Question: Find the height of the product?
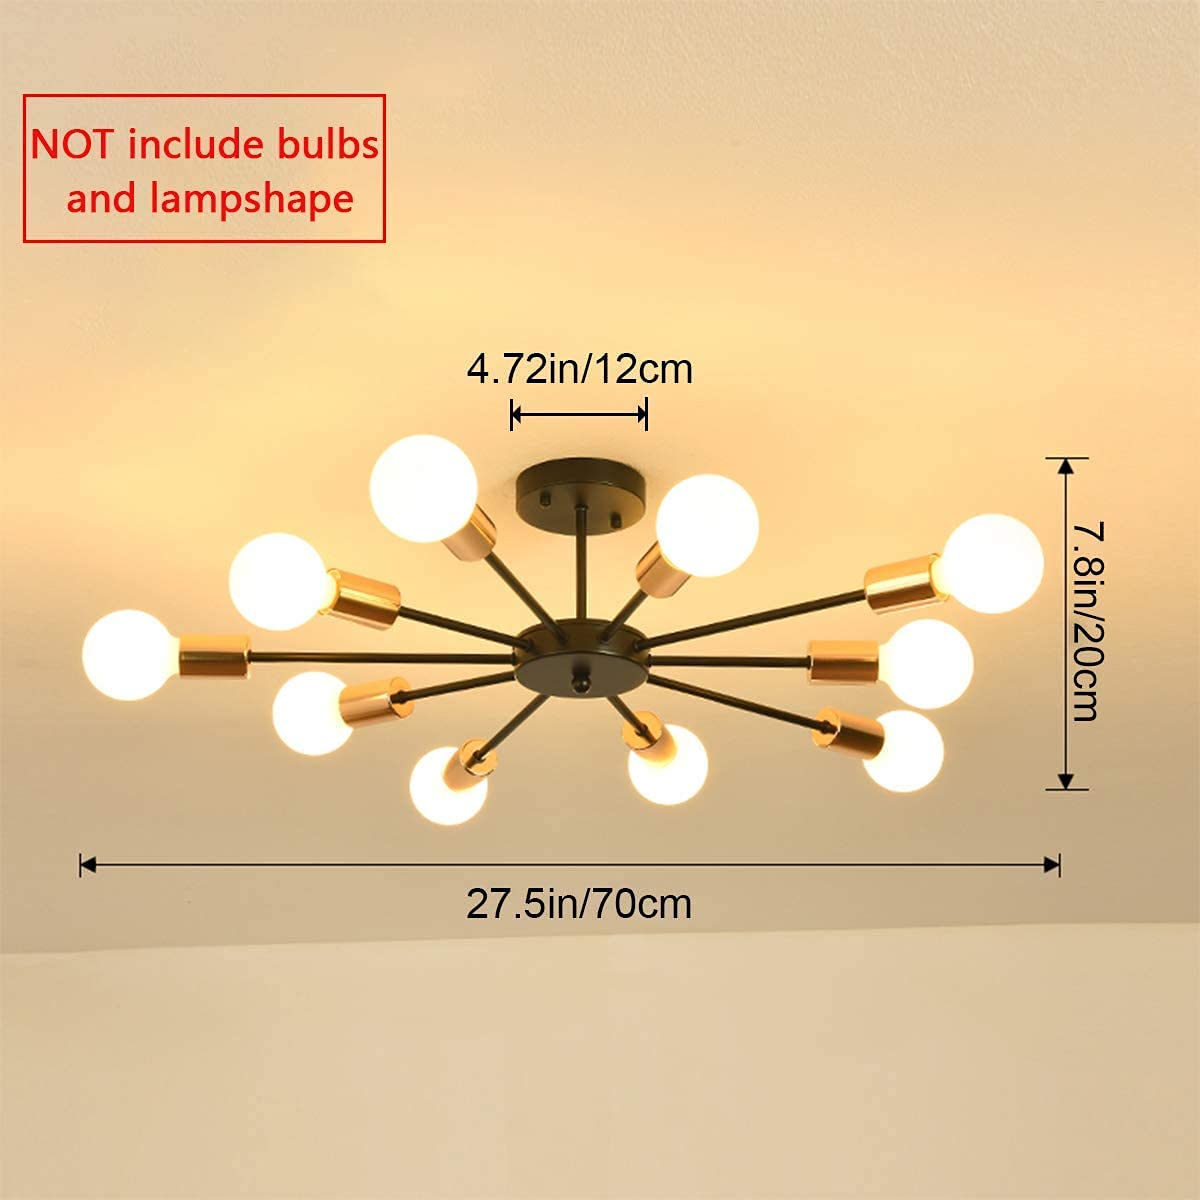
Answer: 20.0 centimetre